Skhalta Cathedral

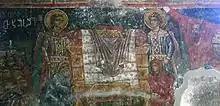
A fresco from Skhalta

The Skhalta monastery is a large hall church, with a protruding, seven-faceted apse, two principal portals on the south and on the west and an additional door on the north. It is built of gray-white stone. A spacious interior hall is crowned with arches and a cylindrical vault, resting on prominent pilasters. The side walls of the hall are decorated with arches. The conch of the apse and the vault are separated from the lower vertical walls with simple cornices.